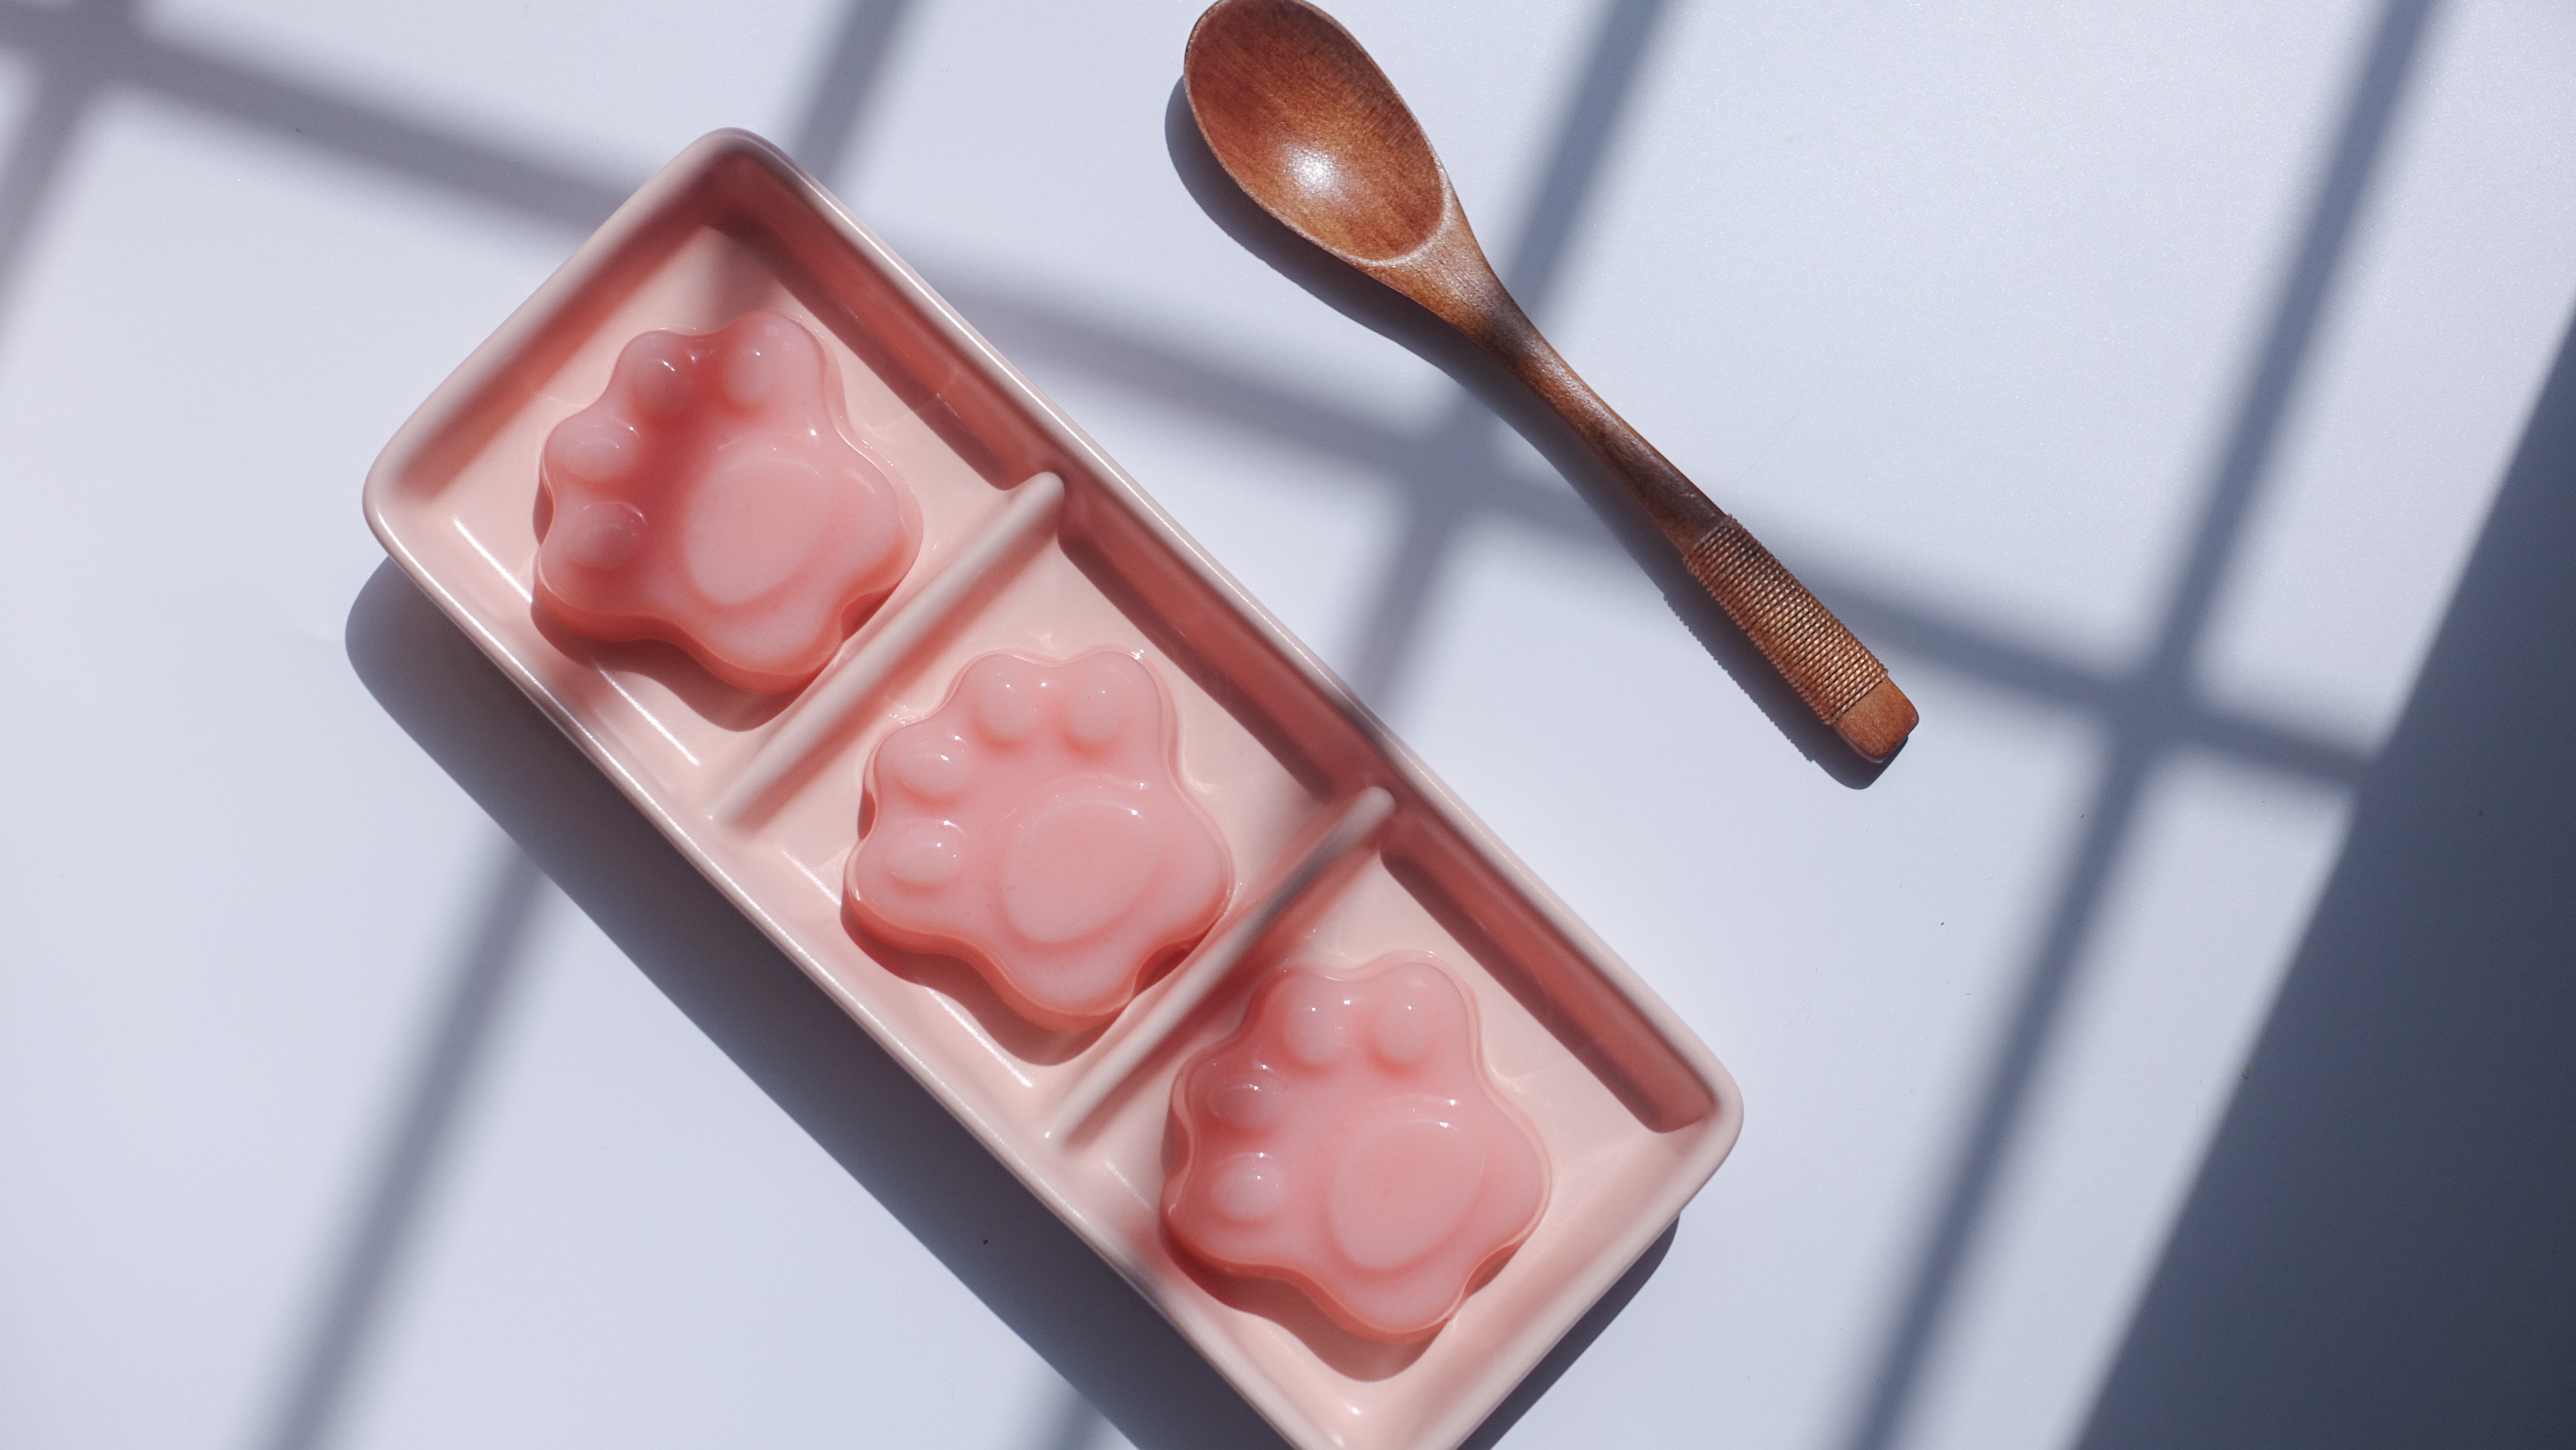
food, frozen dessert, spoon, dessert, cuisine, chocolate, ice cream, dairy, ingredient, dish